Pan American-Grace Airways

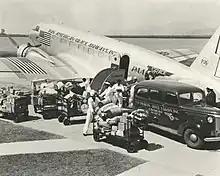
Pan American-Grace Airways Douglas DC-2

Pan American-Grace Airways, also known as Panagra, and dubbed "The World's Friendliest Airline" was an airline formed as a joint venture between Pan American World Airways and Grace Shipping Company. On September 13, 1928, a small single-engine Fairchild airliner flew from Lima, Peru, to Talara, Peru, which marked not only the beginning of Pan American Grace Airways but also the inauguration of scheduled air transportation along the West Coast of South America. From this short flight in 1928 to nonstop flights from New York to South America with Douglas DC-8 Intercontinental Jets in 1966, Panagra became the standard-bearer for transportation between the US Mainland East Coast and the West Coast of South America for 39 years. The company merged with Braniff International Airways in 1967, and the combined carrier became the largest US airline serving South America.